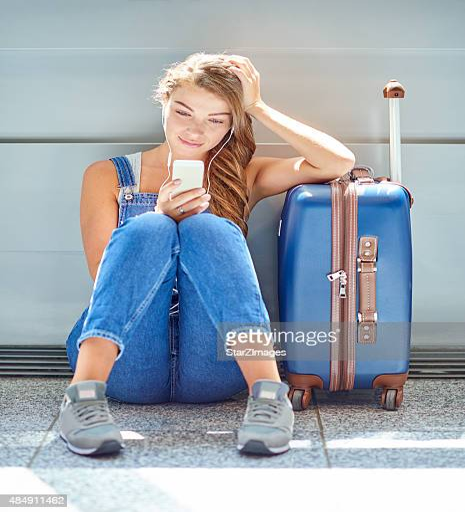
without this , travel would be a lot longer